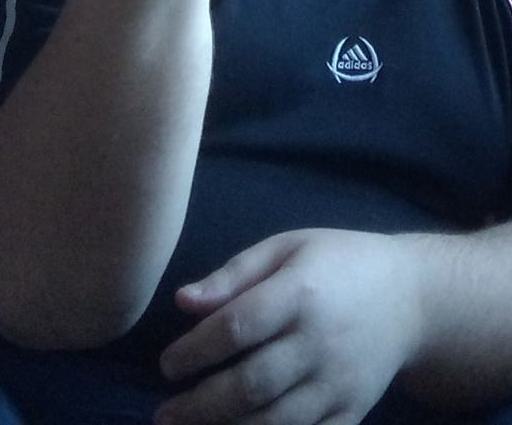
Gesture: no_gesture